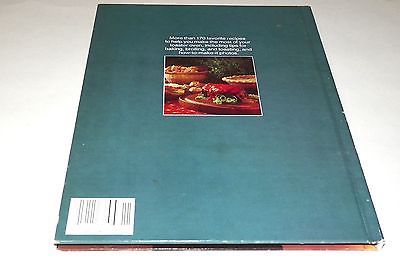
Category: toaster